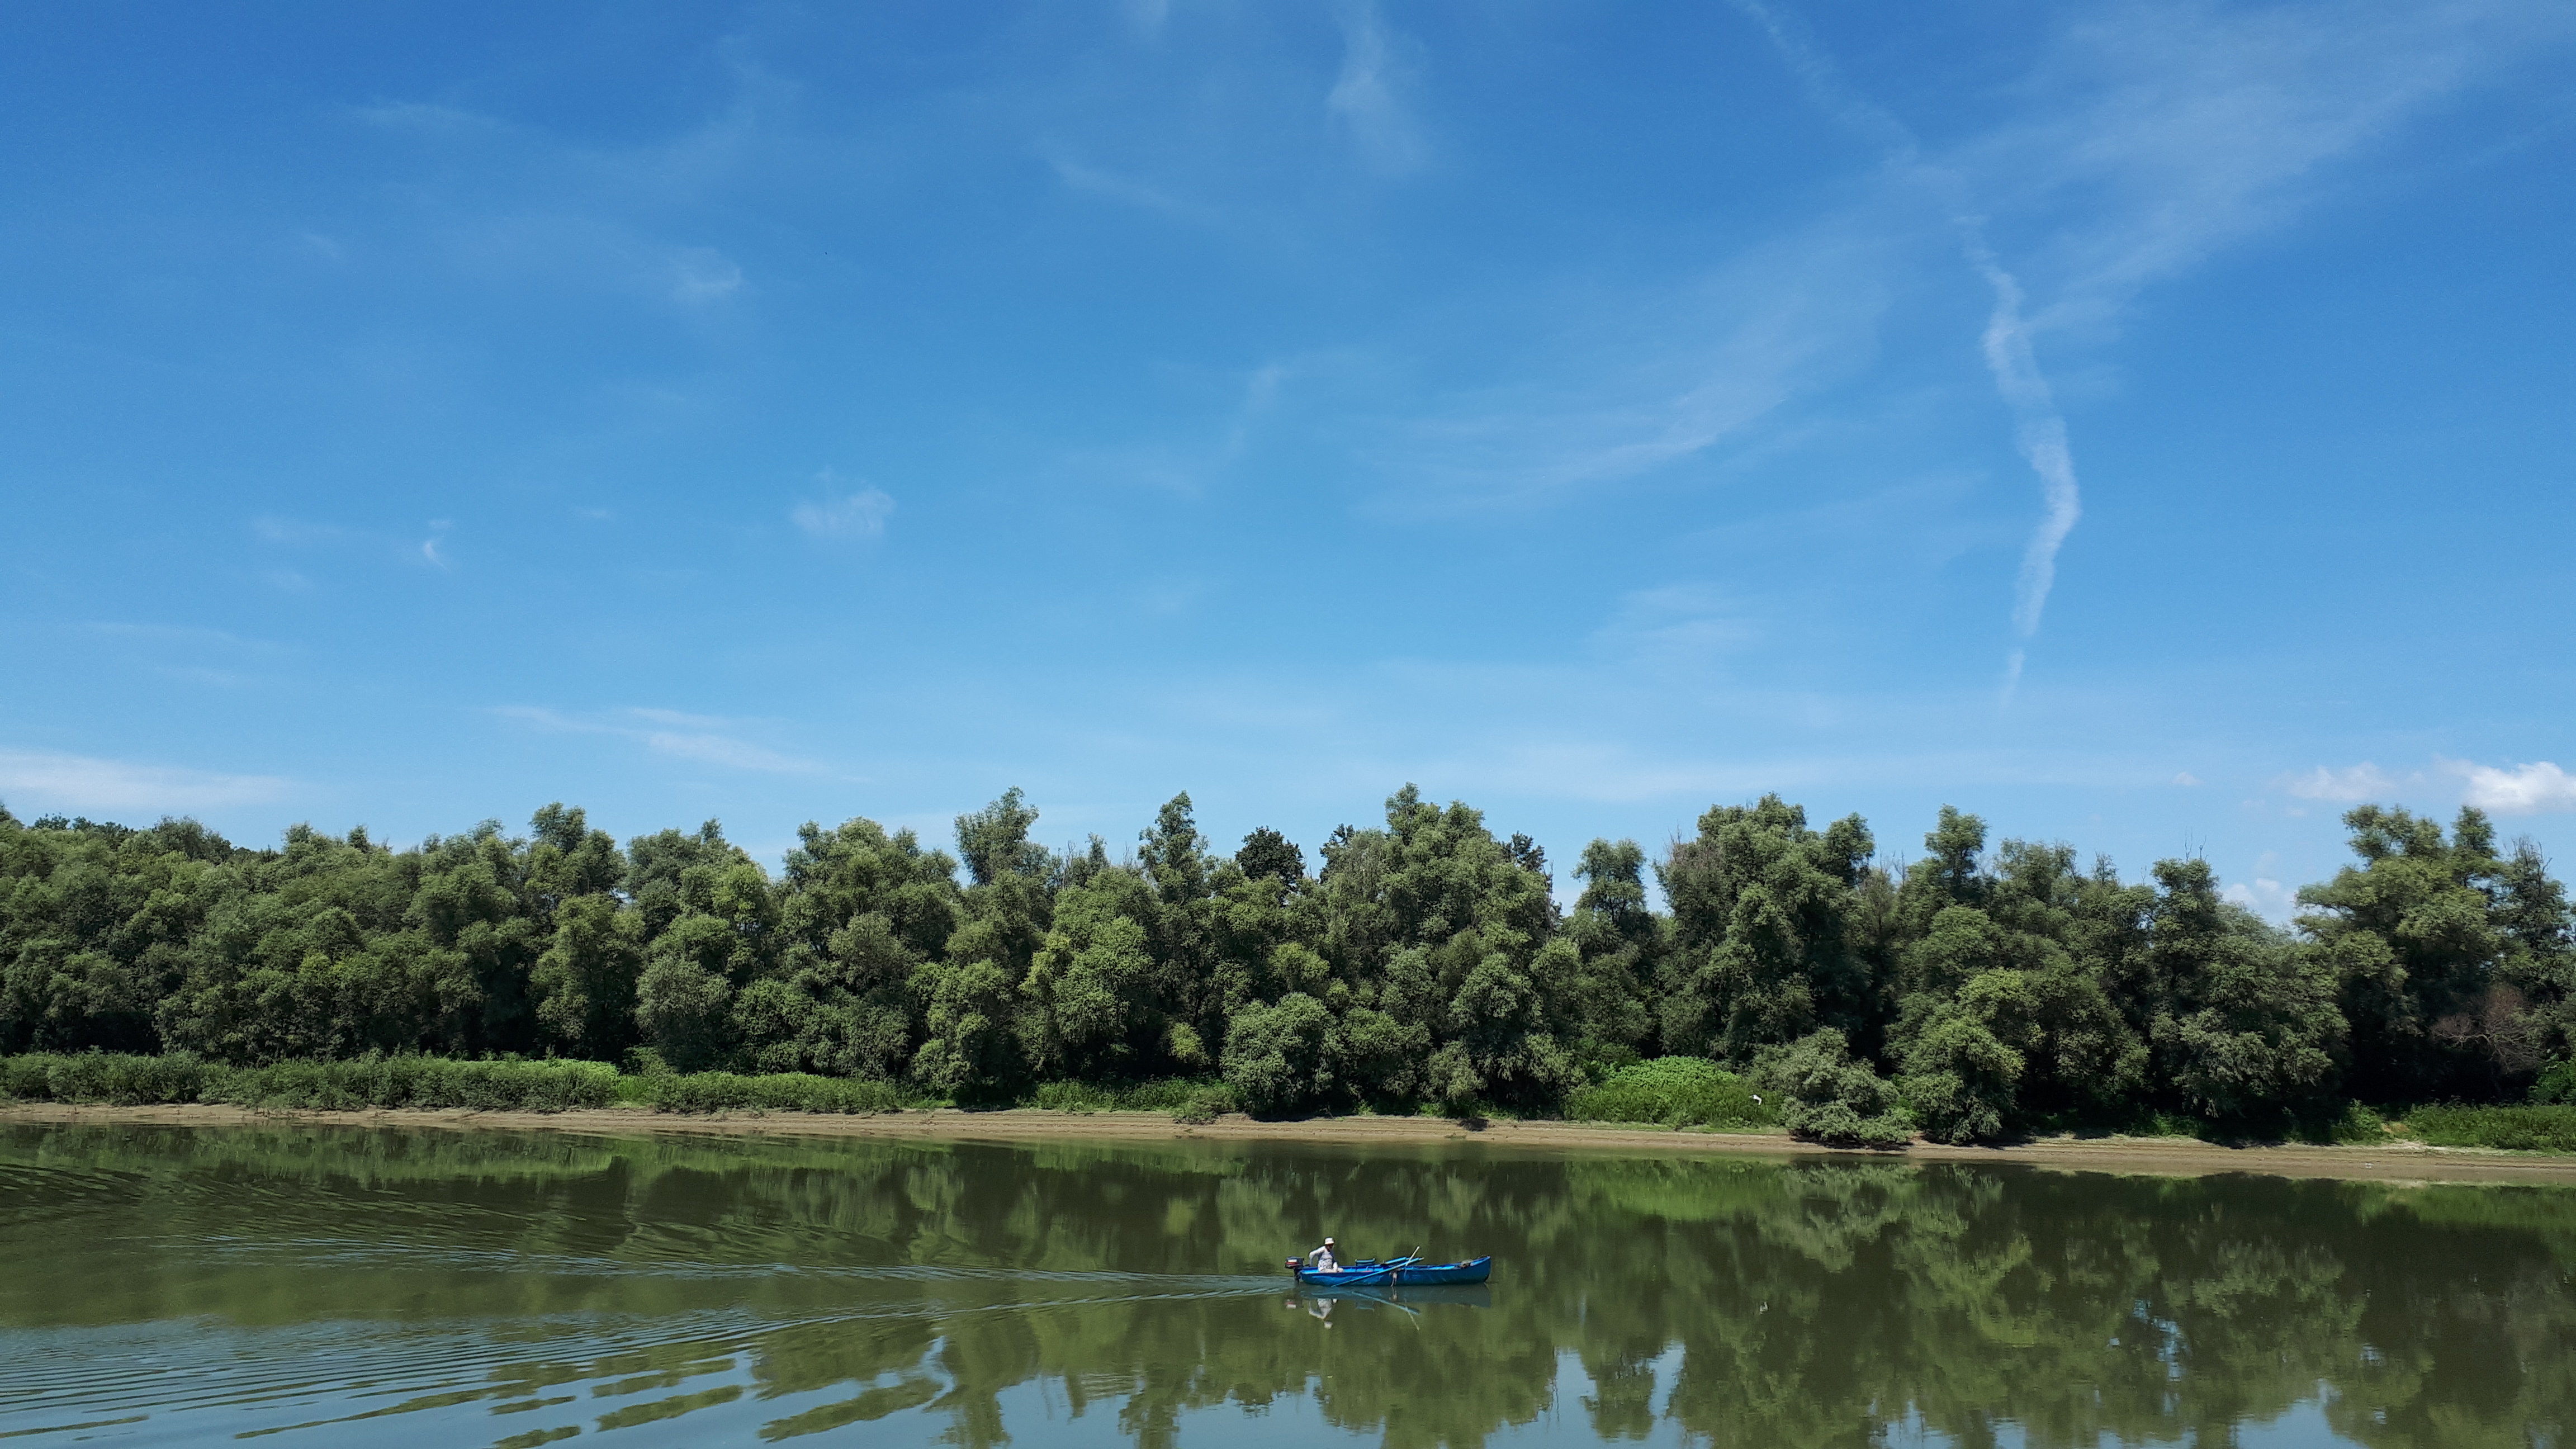
danube, body of water, natural landscape, nature, sky, water, water resources, bank, reflection, natural environment, river, nature reserve, lake, cloud, tree, daytime, reservoir, pond, wilderness, floodplain, landscape, wetland, bayou, watercourse, rural area, lacustrine plain, land lot, grassland, marsh, panorama, national park, horizon, inlet, meadow, forest, riparian forest, mountain, meteorological phenomenon, cumulus, swamp